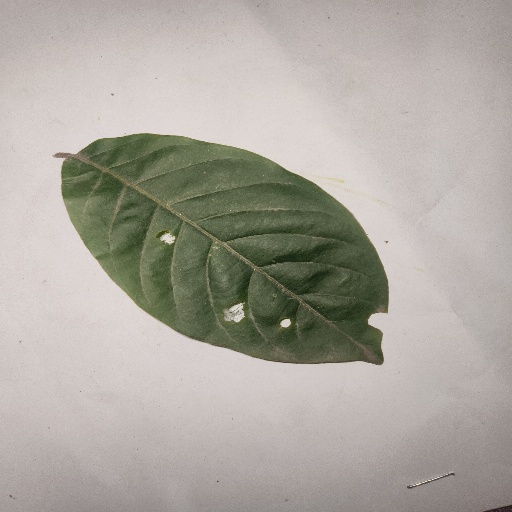
Species: HariTaki
Leaf condition: Bacterial Spot